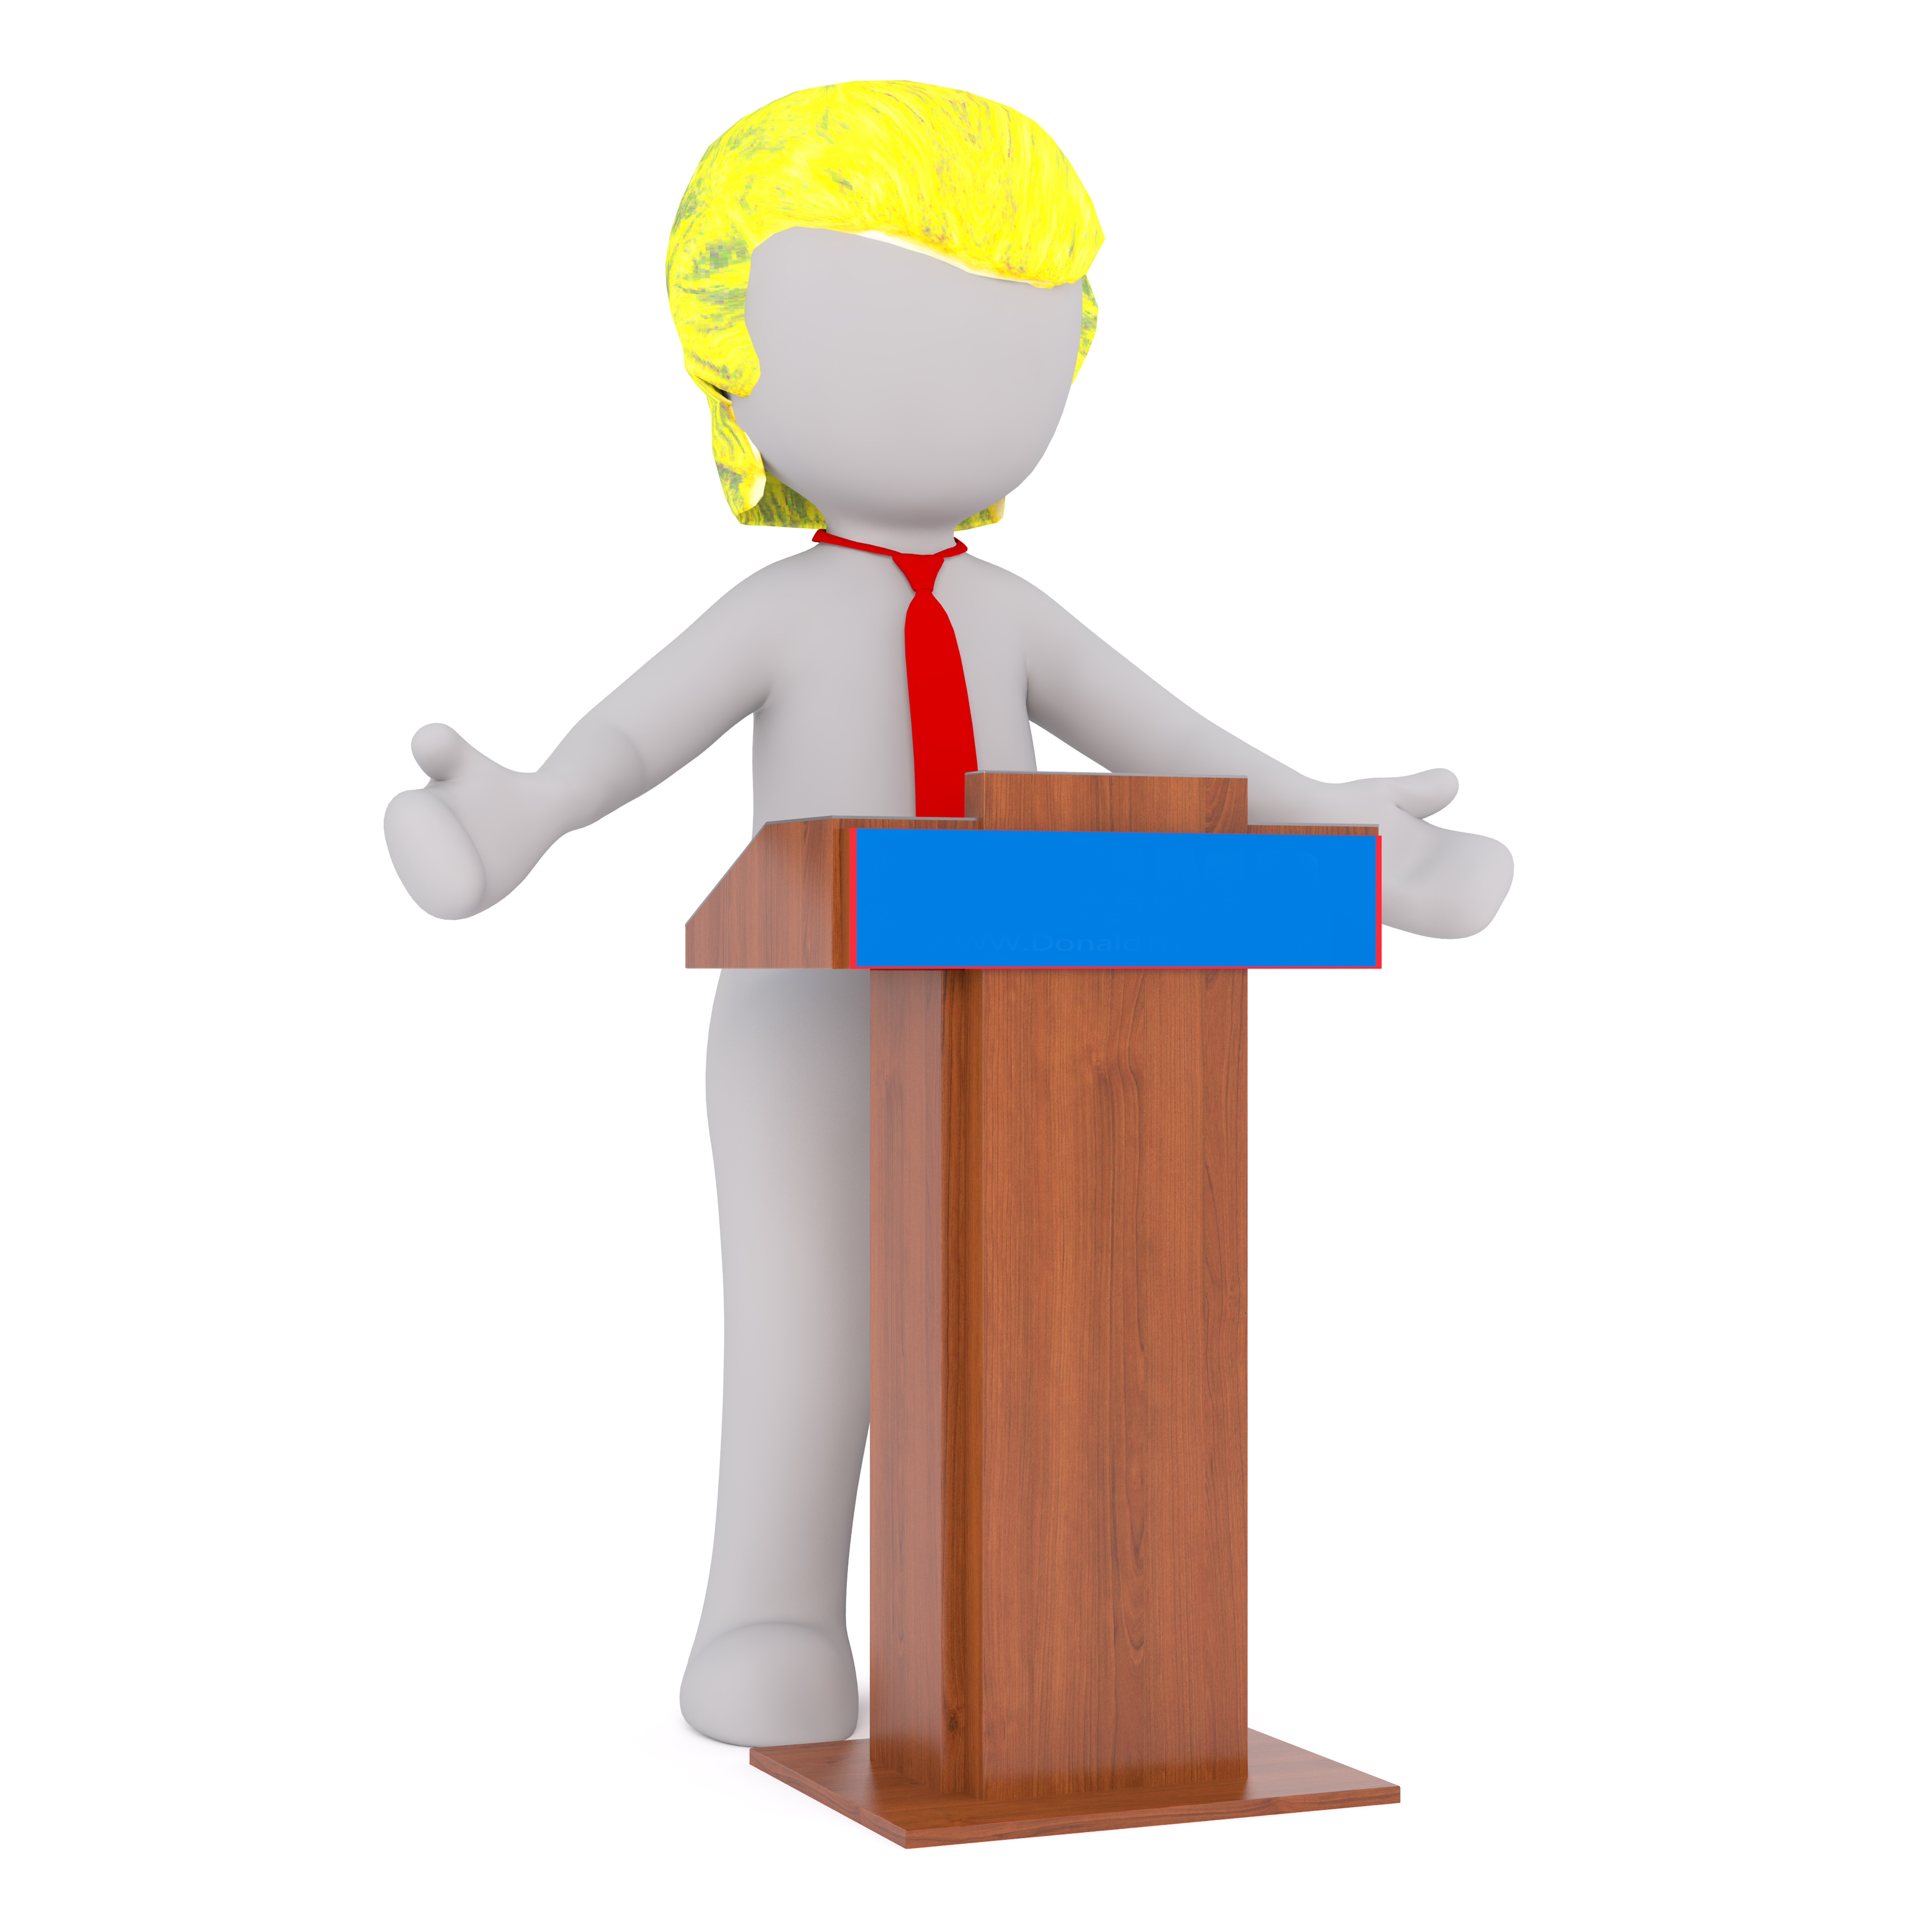
white, isolated, model, usa, president, product, illustration, 3d, trump, cartoon, podium, white male, 3d model, full body, lectern, white man